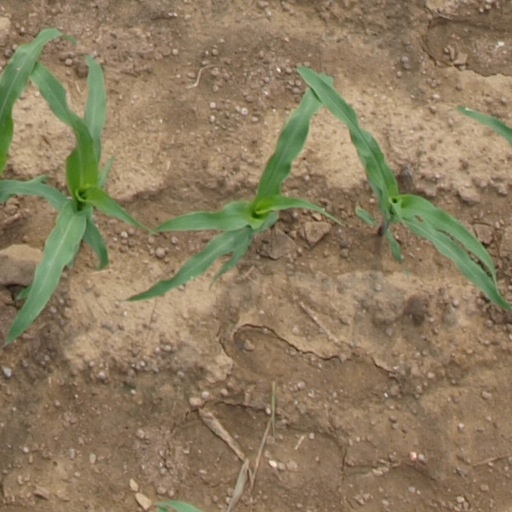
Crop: maize; corn